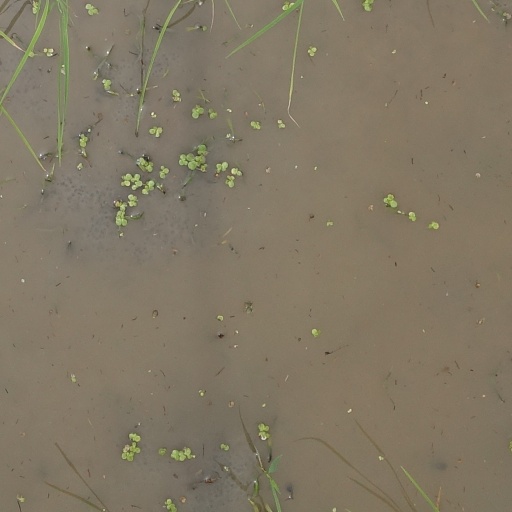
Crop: rice